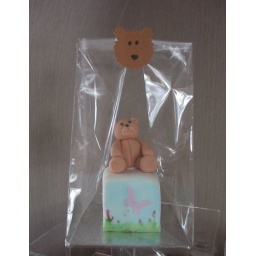
bear in a bag